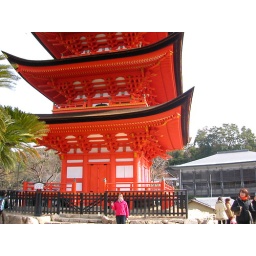
Leslie stands in front of this orange building